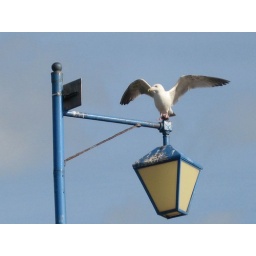
What looks like a juvenile herring gull coming to perch on a street lamp in Kirkcaldy lorry park.